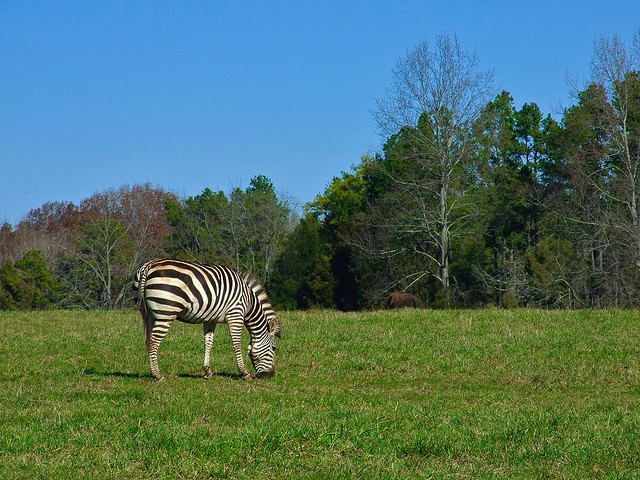
A single zebra grazing in a grass field.
A lone zebra eating grass in a big field.
A zebra grazing on a grass field near the edge of a forest.
A zebra standing by itself in a field
A lone zebra grazing on a lush green hillsided